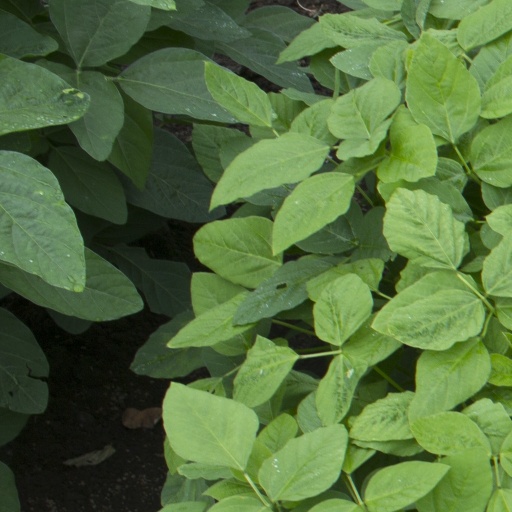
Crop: soybean